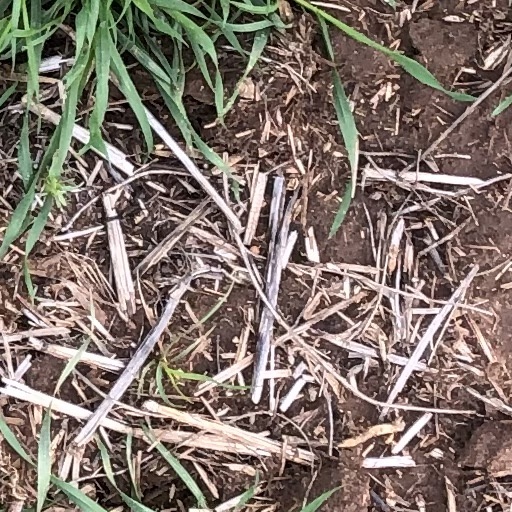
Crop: wheat